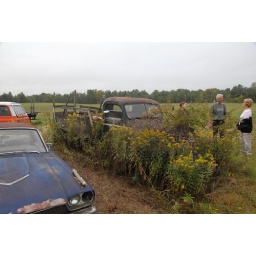
When I got the truck in September of 2008 it had been in a field for about 25 years.